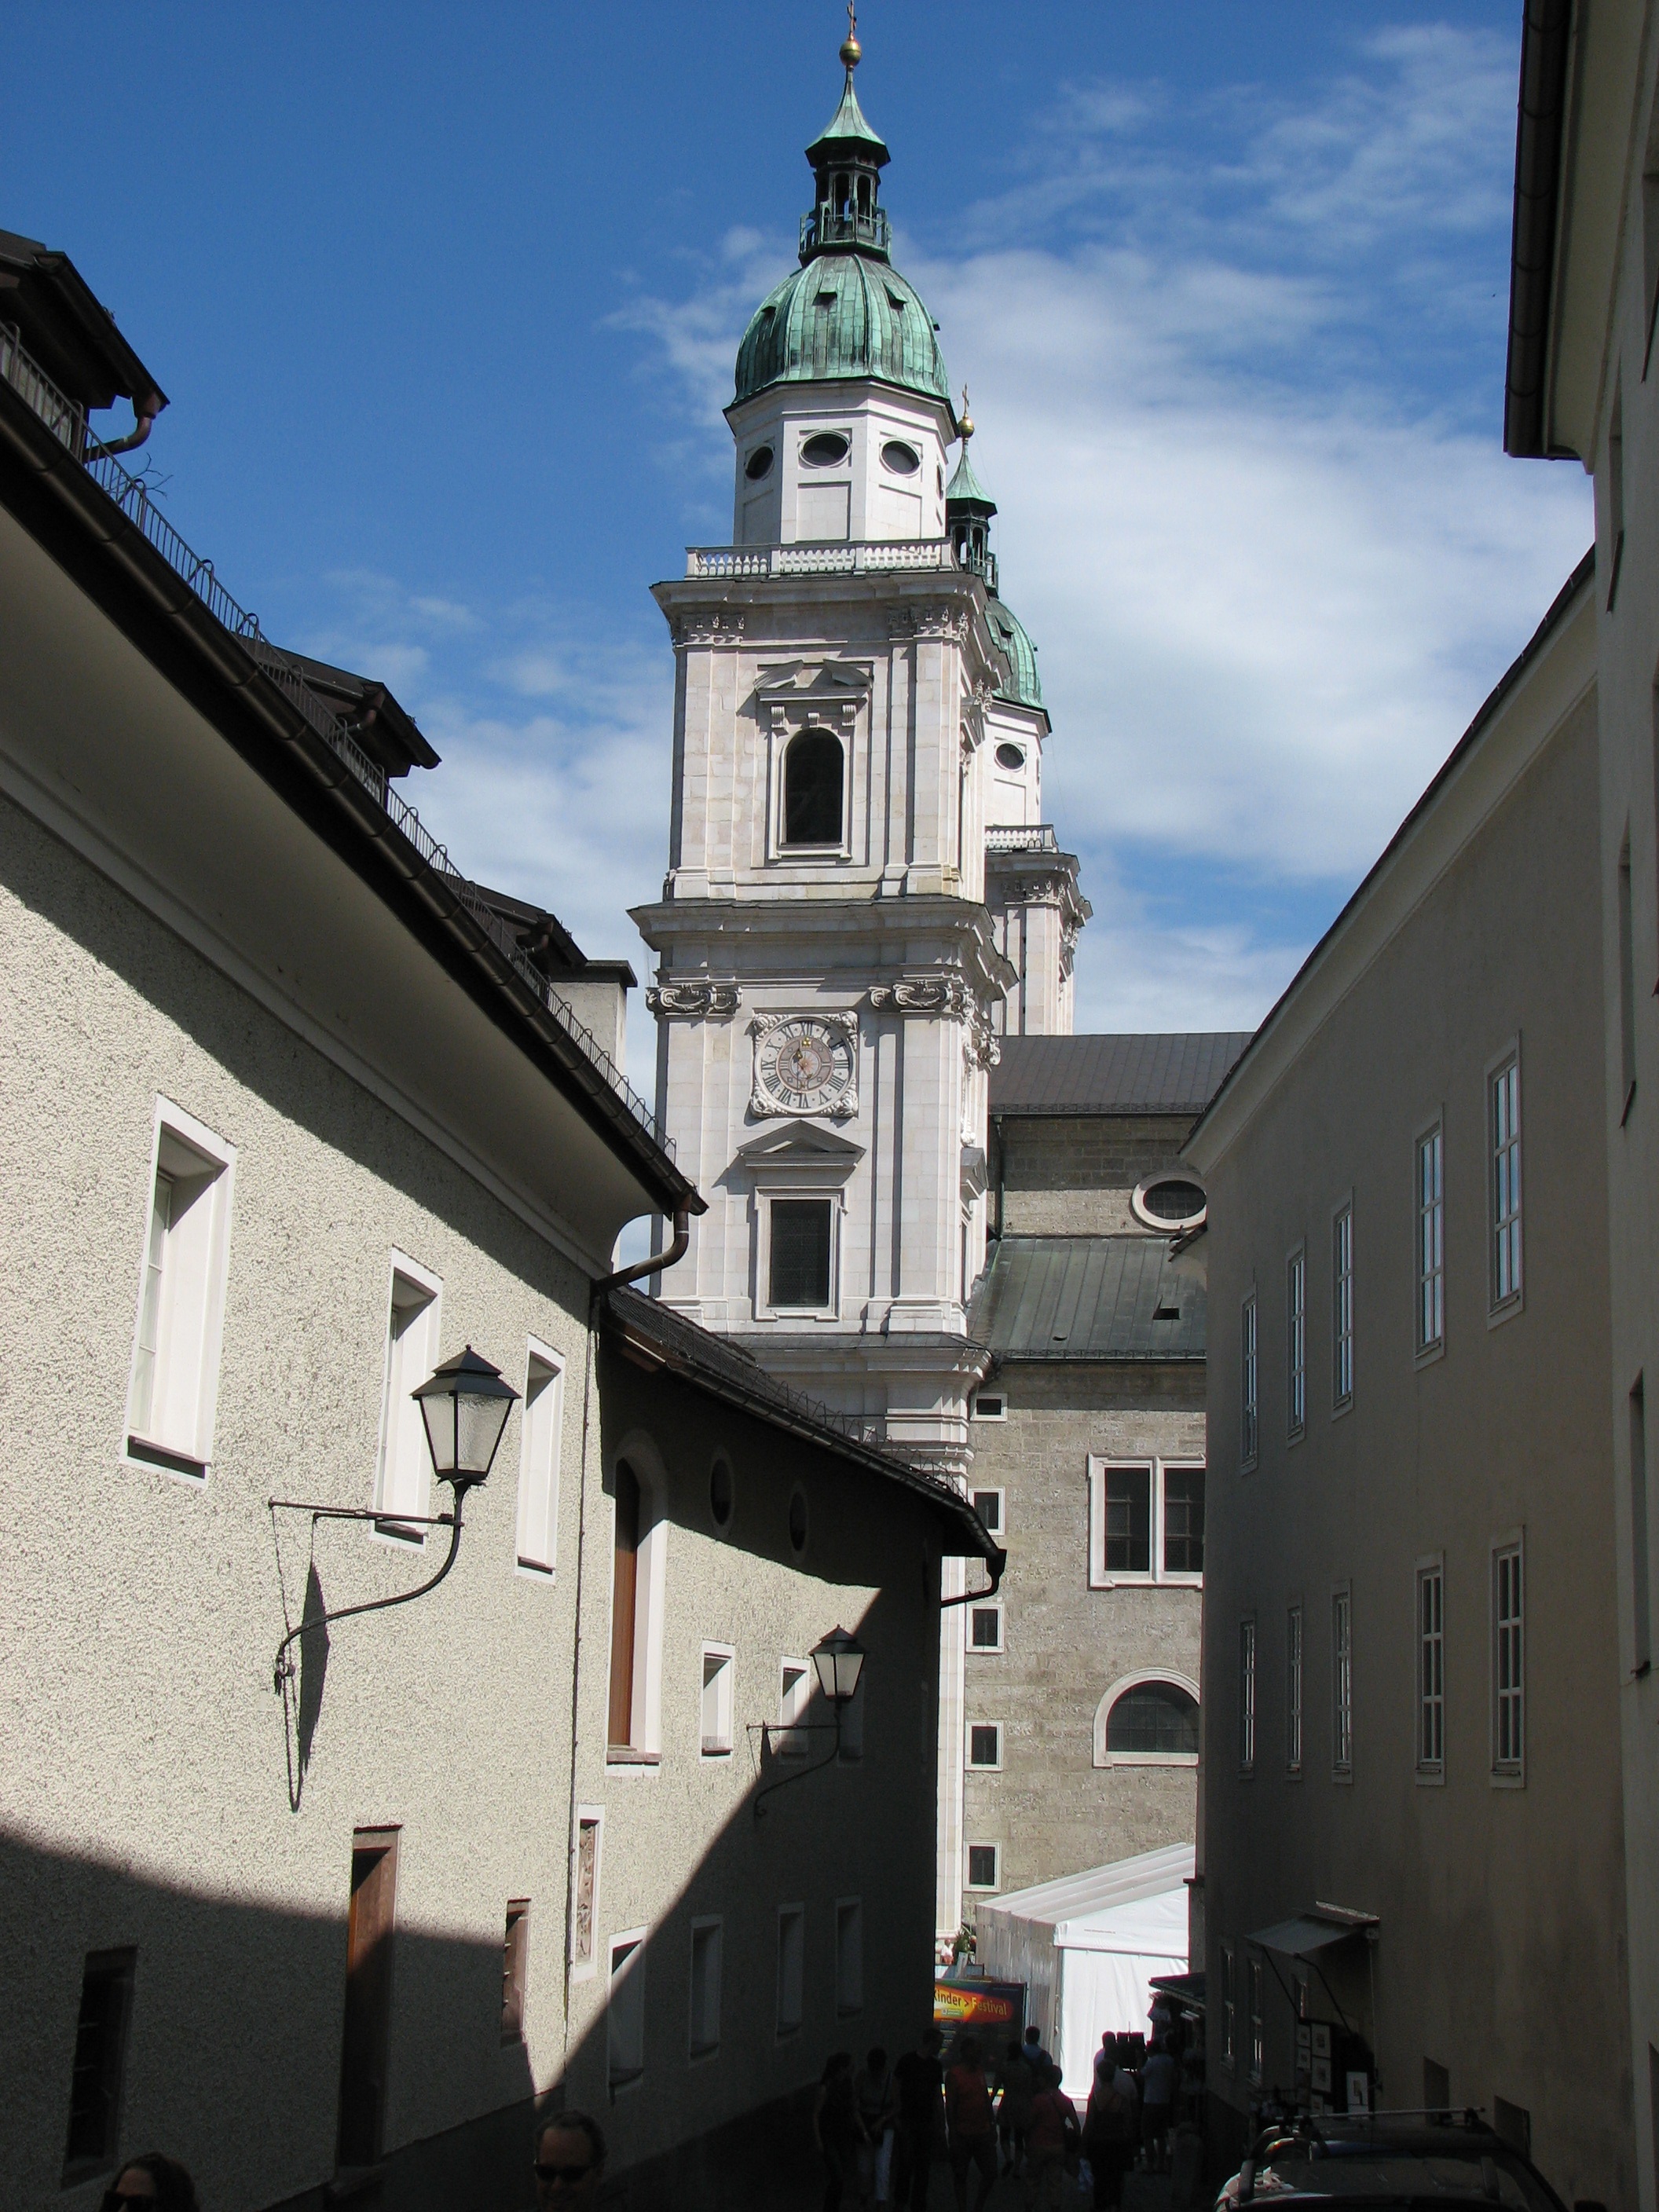
town, building, alley, city, downtown, tower, landmark, church, lighting, place of worship, clock tower, bell tower, austria, old town, steeple, dom, salzburg, salzburg cathedral